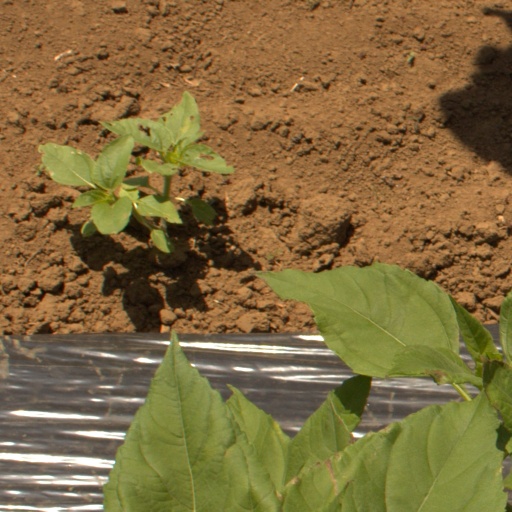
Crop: Jerusalem artichoke